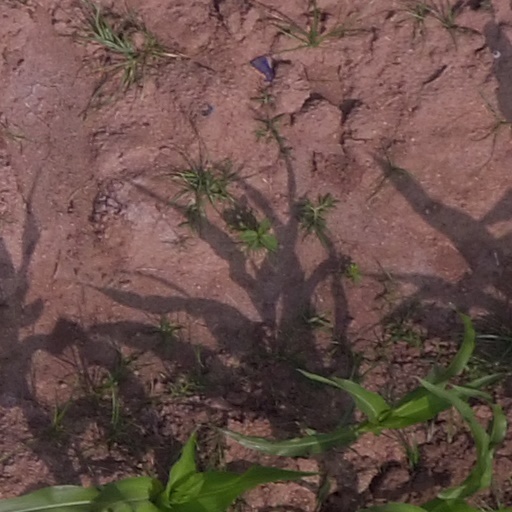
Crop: maize; corn